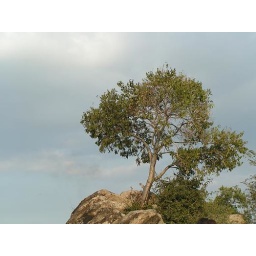
a tree in the middle of the sky